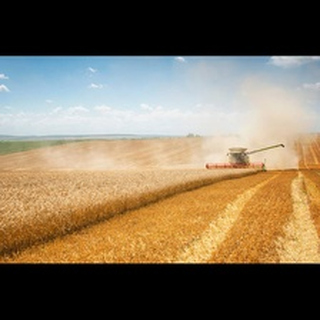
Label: wheat_blast